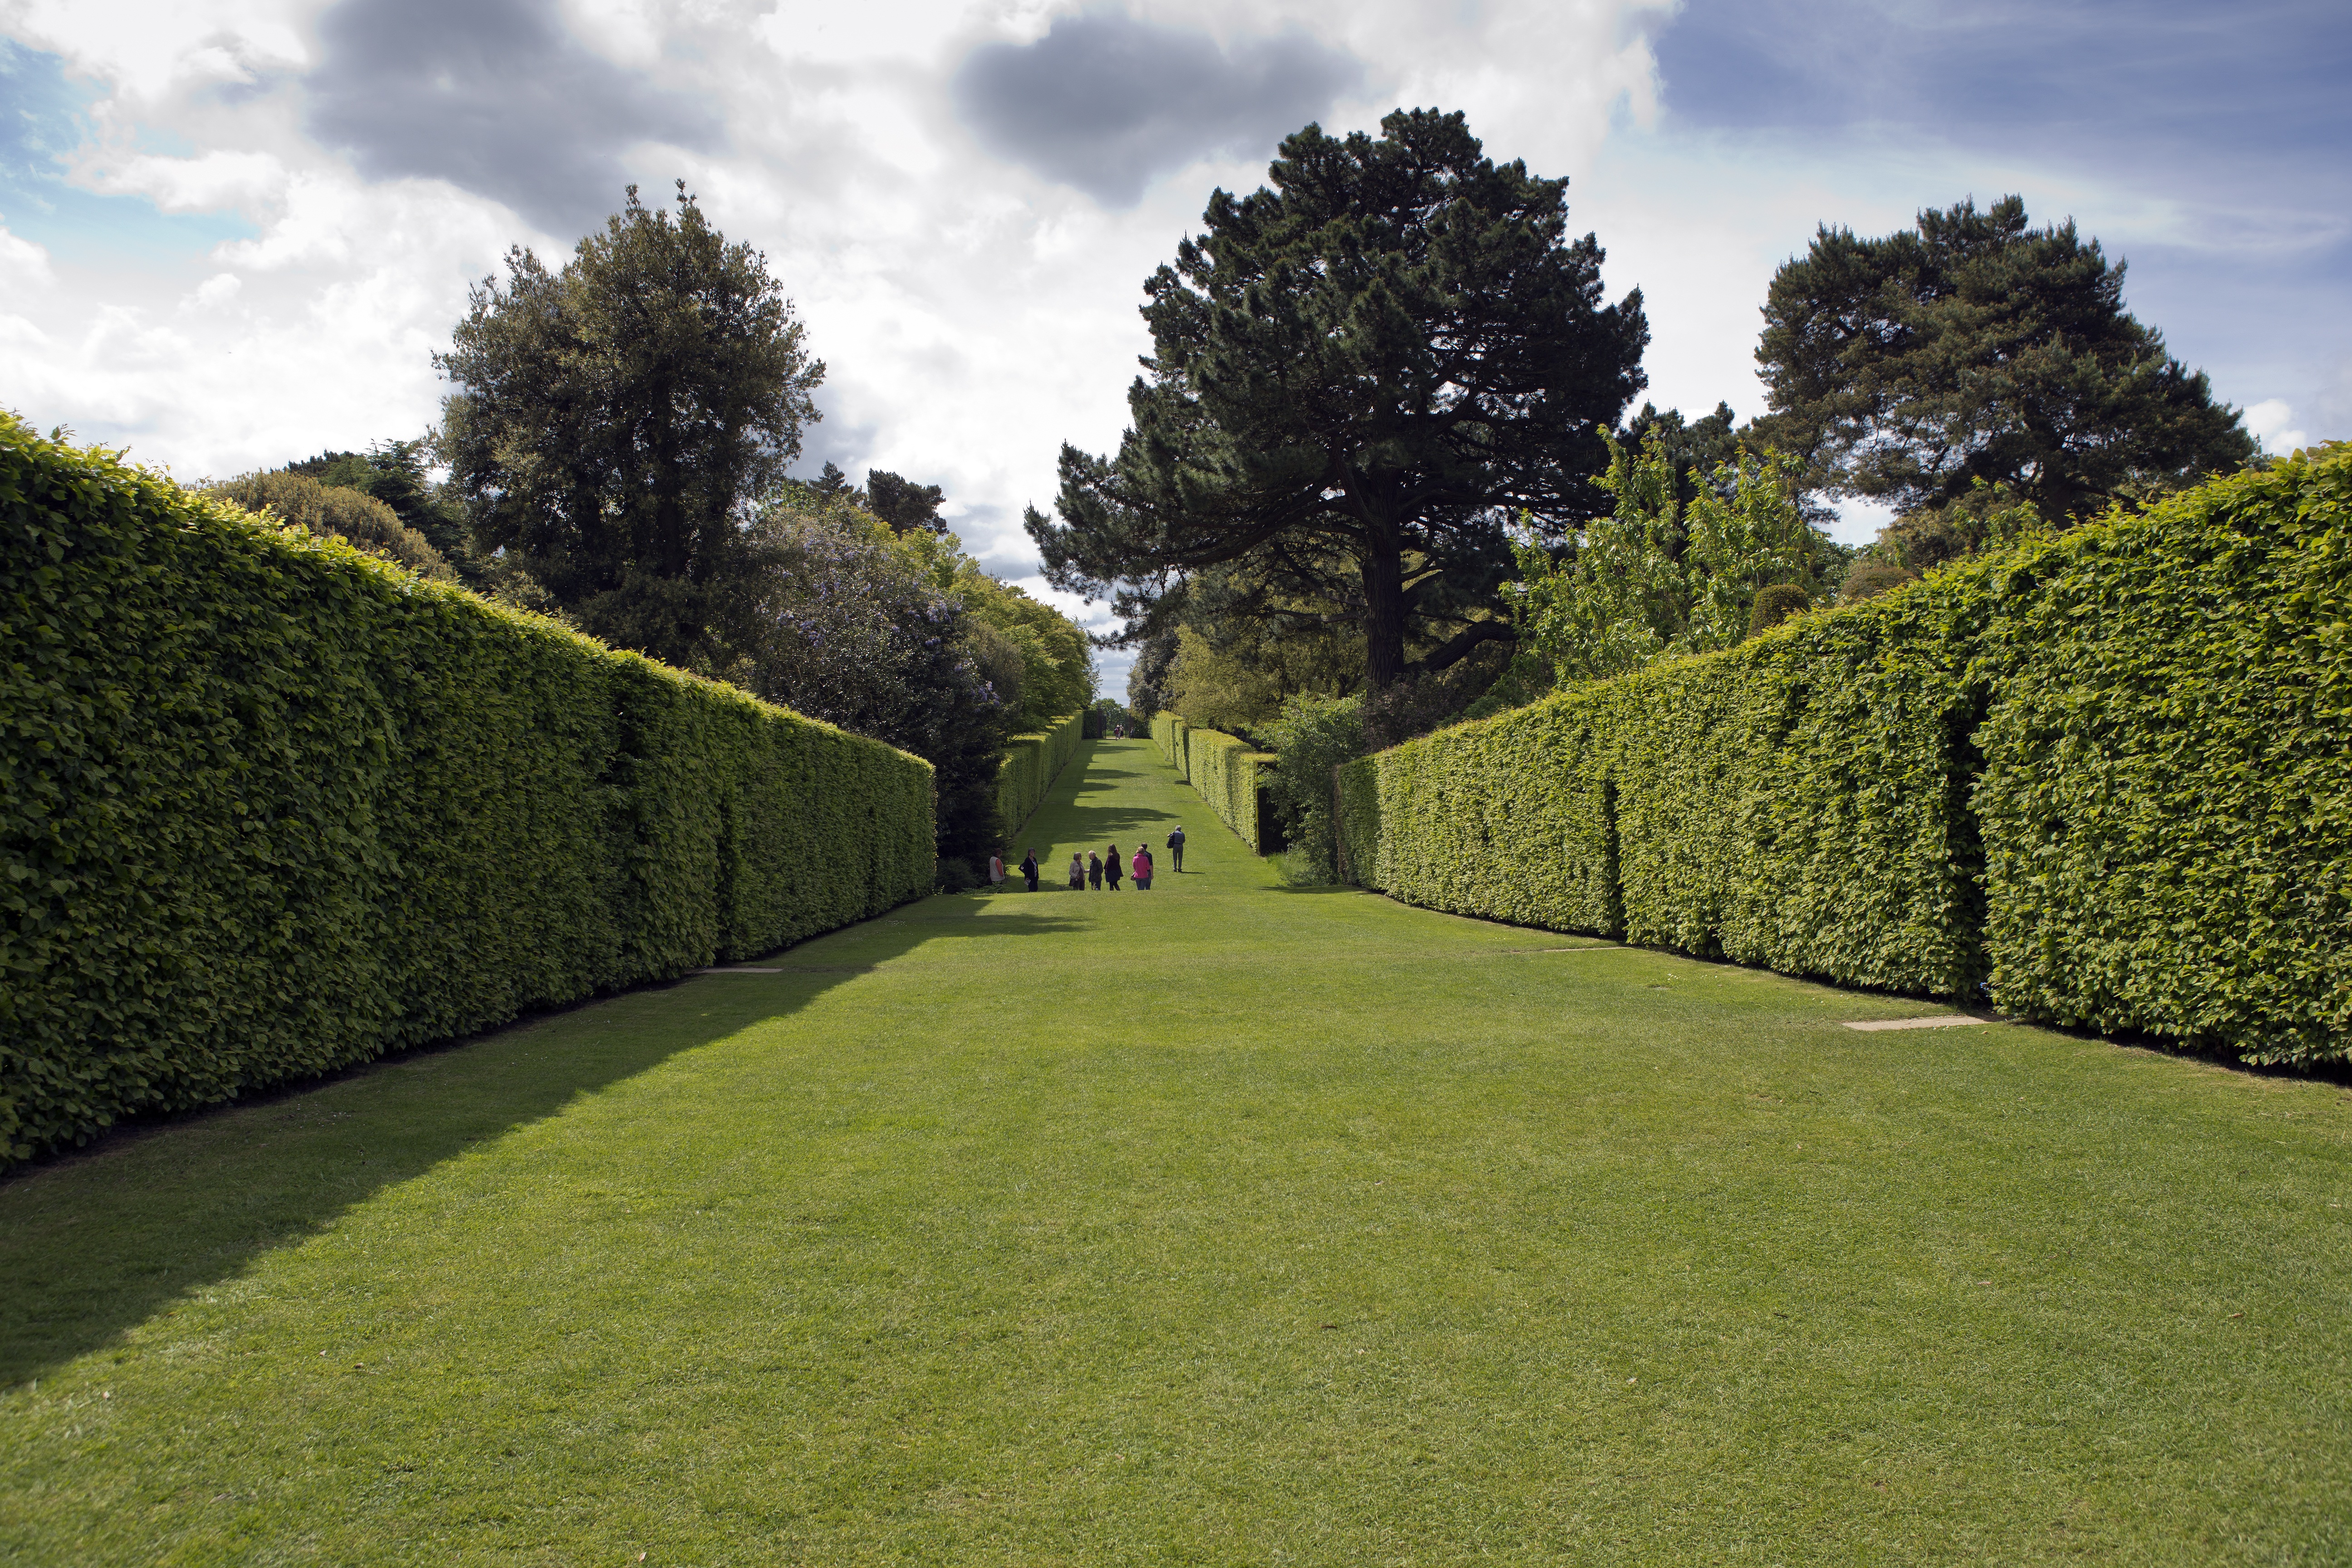
landscape, tree, grass, plant, field, lawn, meadow, hill, flower, green, pasture, backyard, garden, waterway, shrub, plantation, estate, yard, hedge, rural area, residential area, long avenue, hidcote manor garden, high enclosing hedges, accentuated perspective and scale, woody plant, landscape architect